Germans

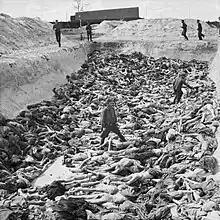
Victims of the Holocaust in a mass grave at Bergen-Belsen concentration camp

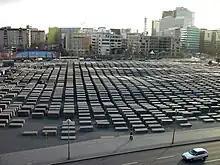
A Memorial to the Murdered Jews of Europe in Berlin; remembering the Holocaust is an essential part of modern German culture.

The Habsburg dynasty managed to maintain their grip upon the imperial throne in the early modern period. While the empire itself continued to be largely de-centralized, the Habsburgs' personal power increased outside of the core German lands. Charles V personally inherited control of the kingdoms of Hungary and Bohemia, the wealthy Low Countries (roughly modern Belgium, Luxembourg and the Netherlands), the Kingdoms of Castile, Aragon, Sicily, Naples, and Sardinia, and the Dukedom of Milan. Of these, the Bohemian and Hungarian titles remained connected to the imperial throne for centuries, making Austria a powerful multilingual empire in its own right. On the other hand, the Low Countries went to the Spanish crown and continued to evolve separately from Germany.